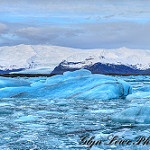
Scene: Outdoor